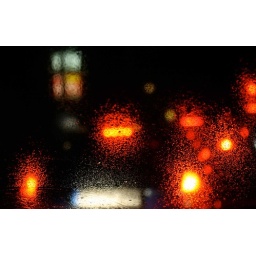
Just a view through my car front window at a rainy night in hamburg.